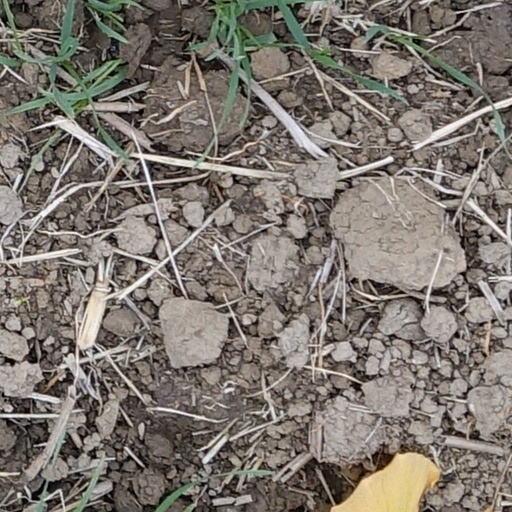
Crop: wheat